Daidarabotchi

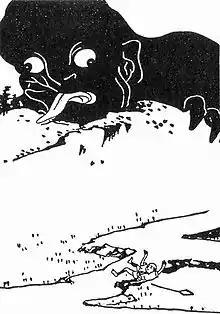
Daidarabotchi graphic from the "Kaidan-Hyakki-Zue".

The size of a Daidarabotchi was so great that his footprints were said to have created innumerable lakes and ponds. In one legend, a Daidarabotchi weighed Mount Fuji and Mount Tsukuba to see which was heavier, but he accidentally split Tsukuba's peak after he was finished with it.